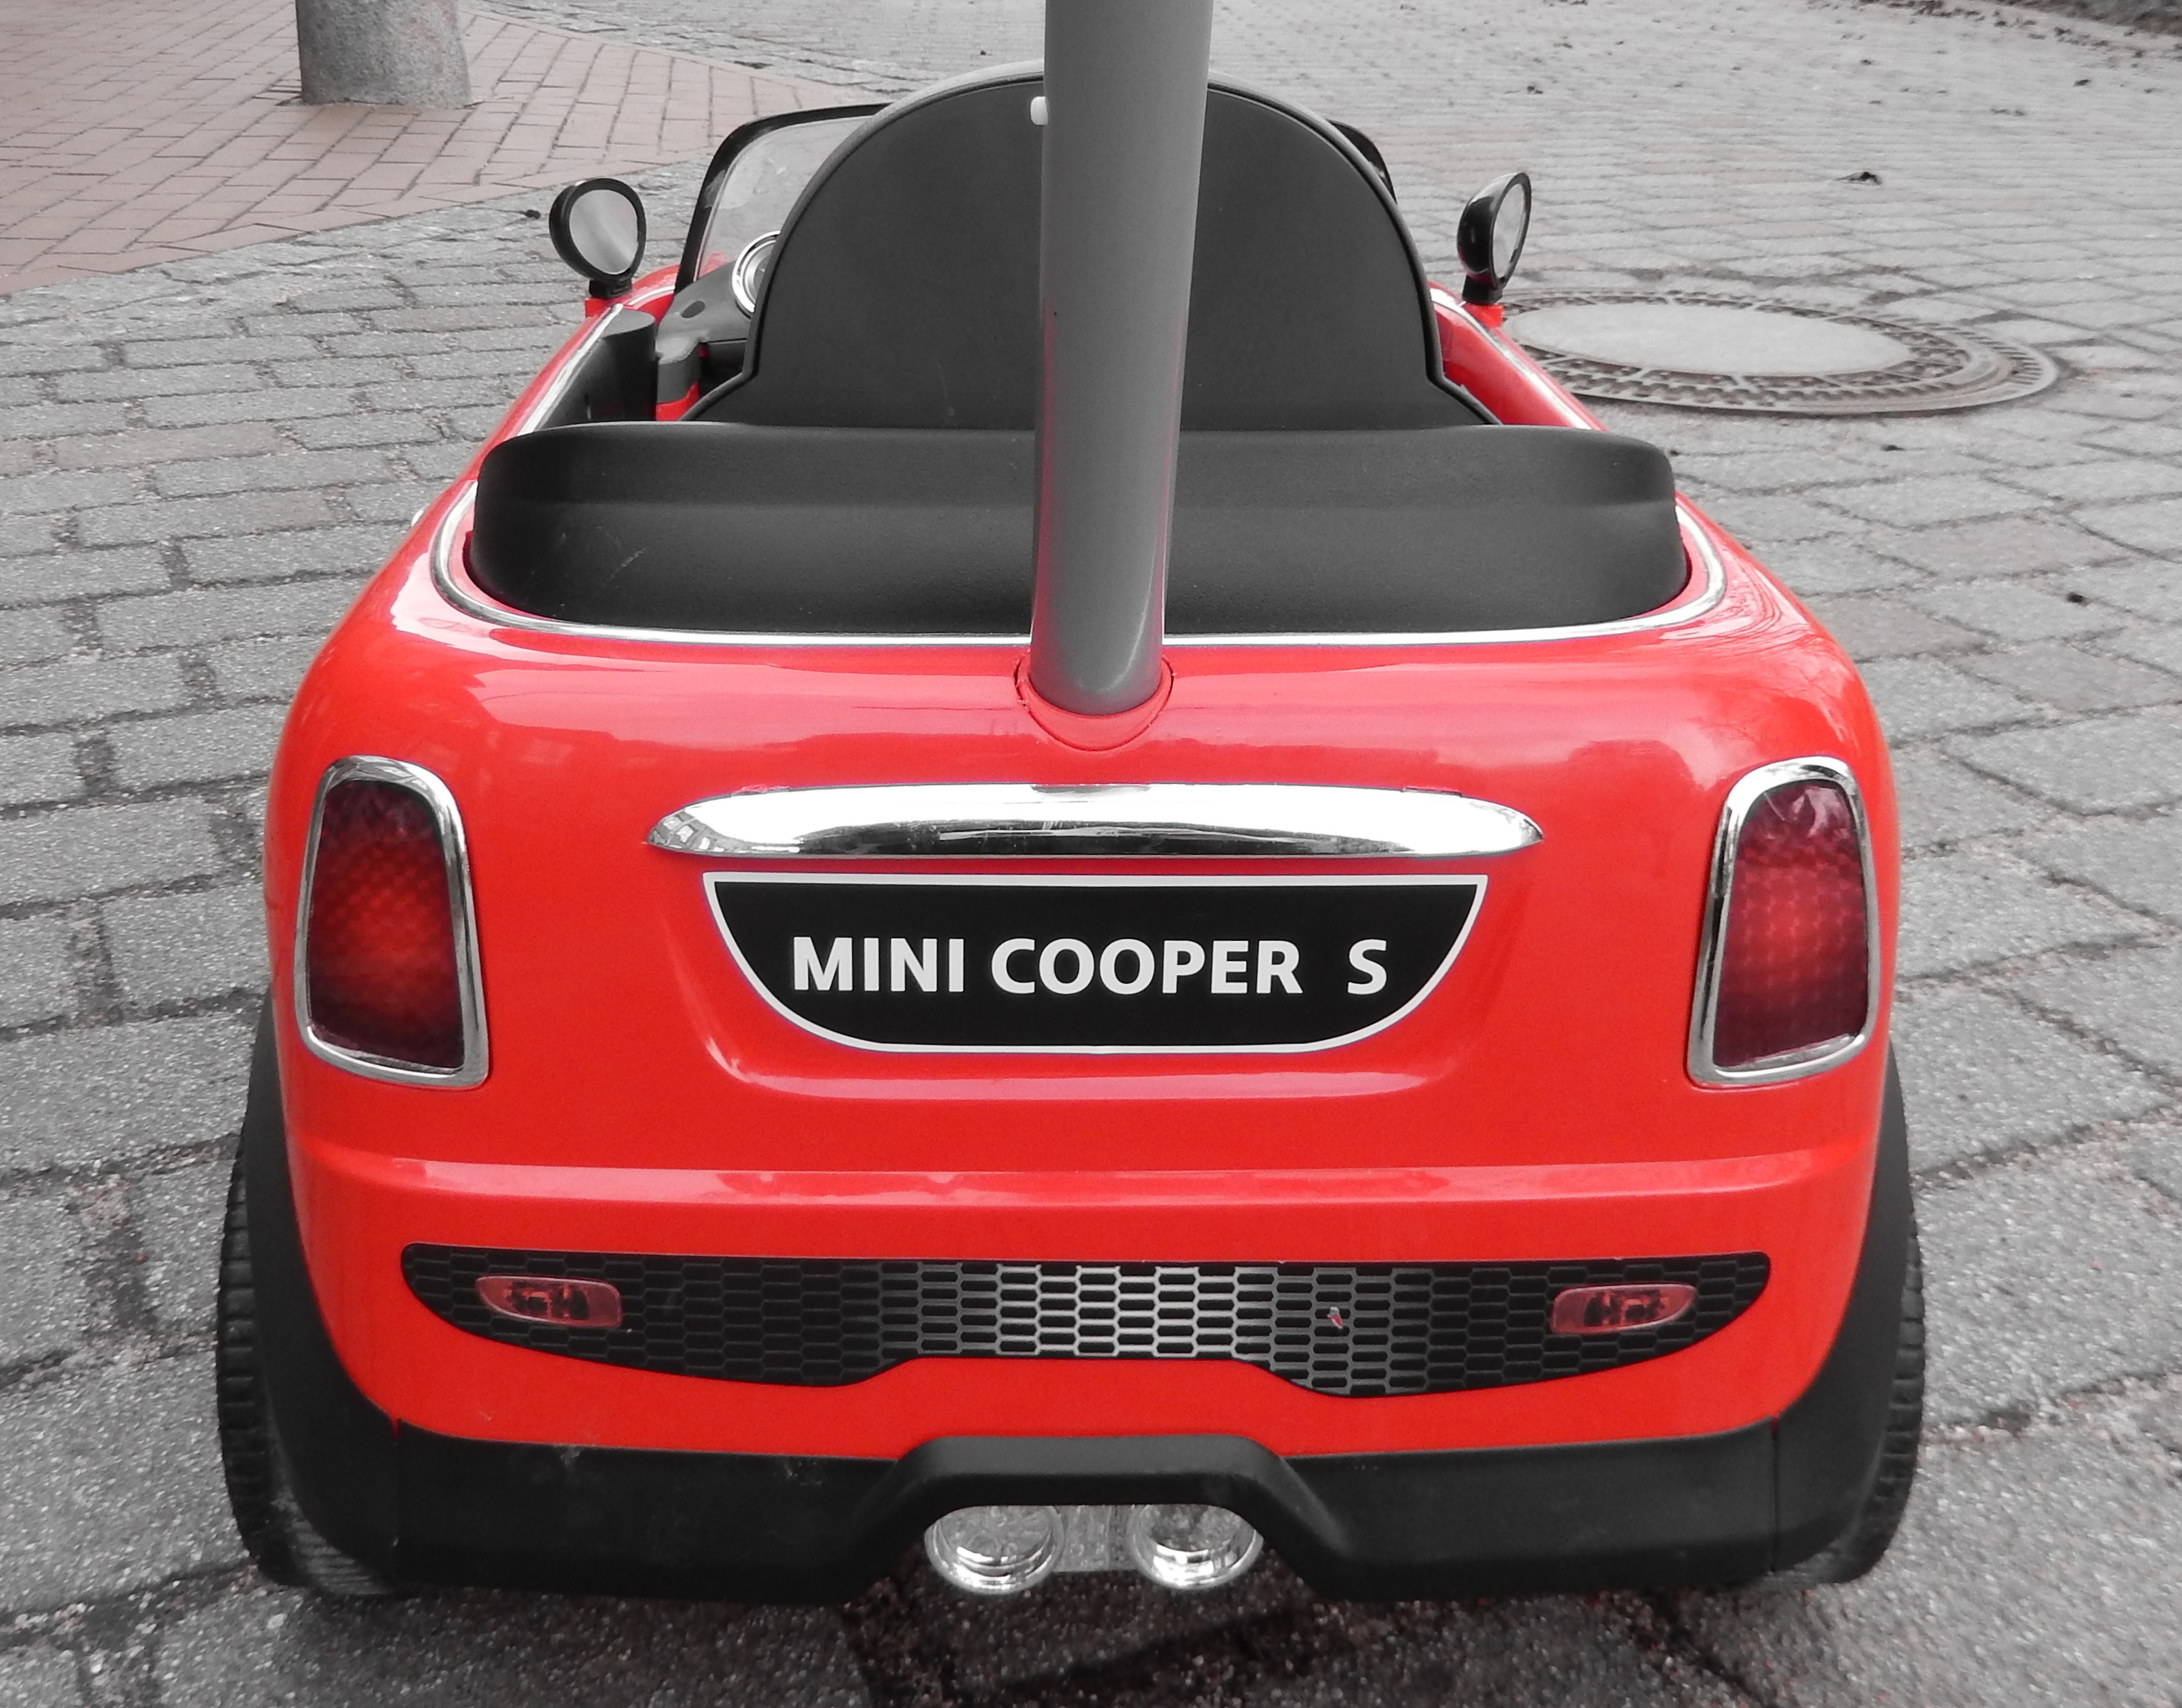
car, wheel, red, vehicle, drive, auto, sports car, bumper, mini cooper, race car, supercar, children, sedan, convertible, toy car, children toys, city car, land vehicle, steering car, automobile make, automotive exterior, automotive design, luxury vehicle